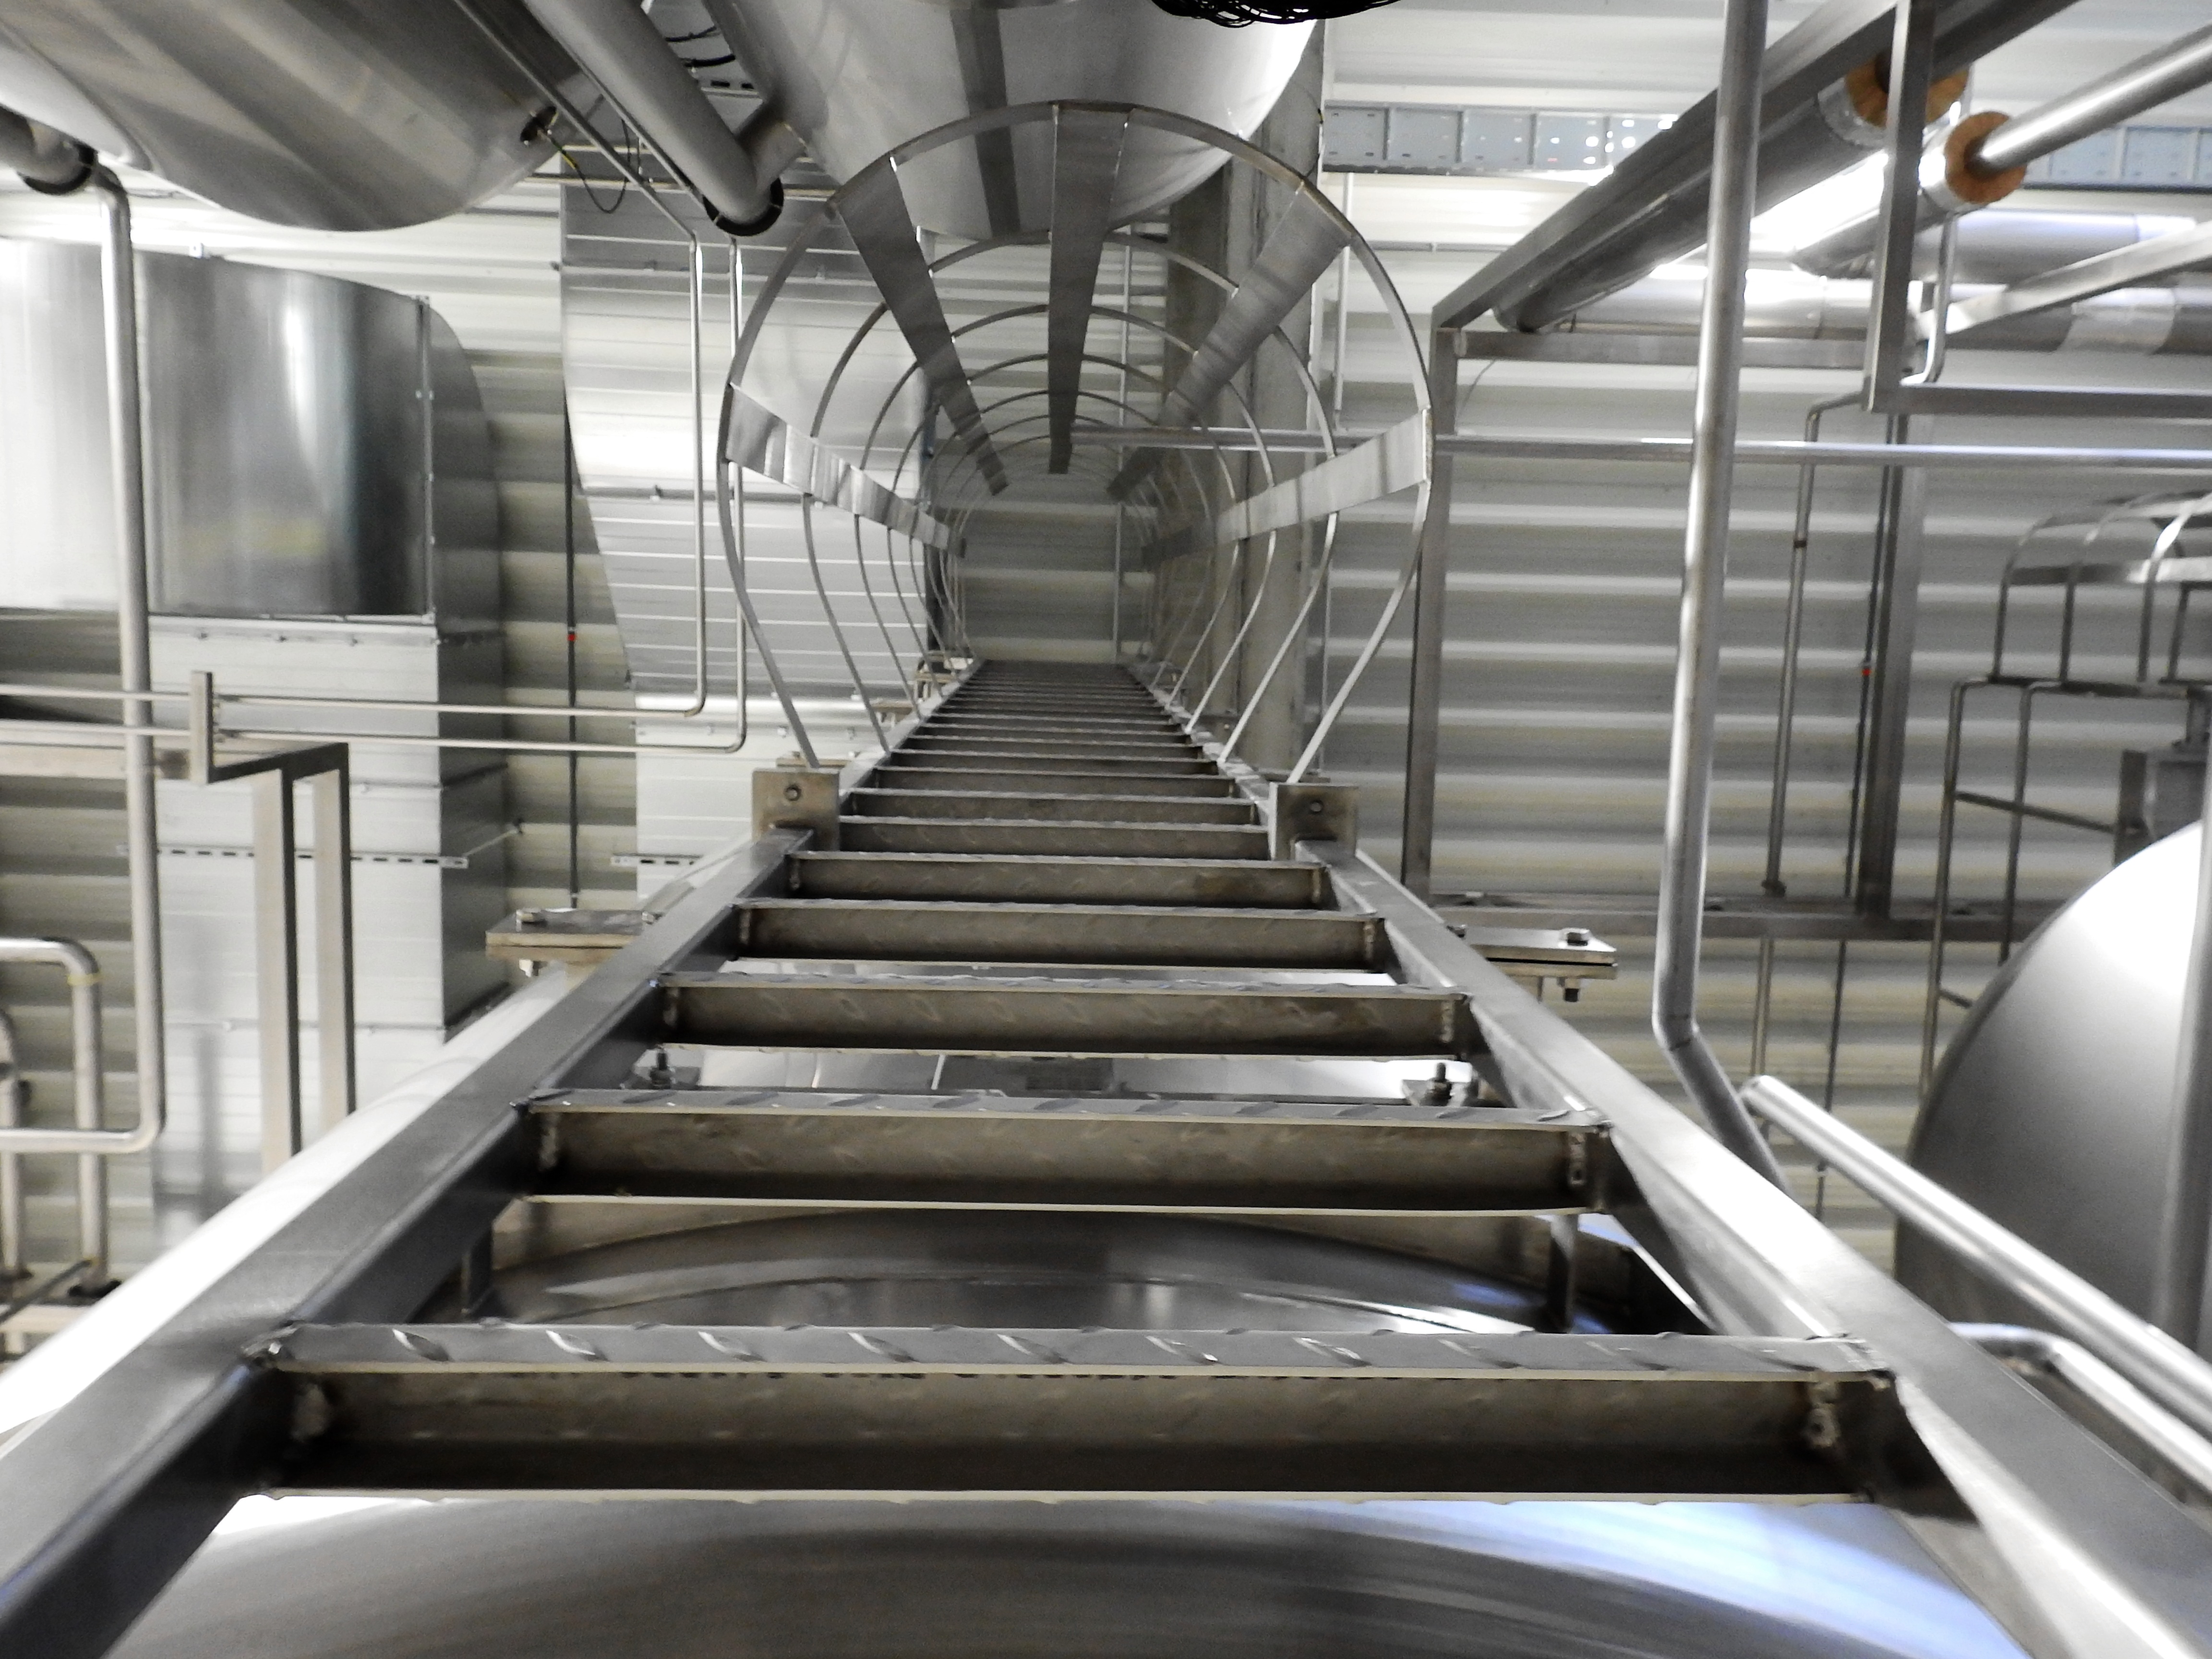
technology, escalator, transport, high, vehicle, metal, industry, public transport, stainless steel, pipes, head, tank, rise, access, daylighting, revision, anlagentechnik